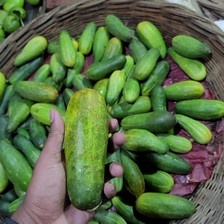
Label: cucumber